English Electric Canberra

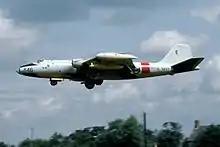
A Canberra TT Mk.18 of the Royal Navy landing at RNAS Yeovilton, 1985

The initial Canberra PR.3 model was shortly succeeded by the improved PR.7 variant, which featured greater fuel capacity via wing storage, the more powerful RA.7 model of the Avon engine, and Maxaret antilock braking system. The Canberra PR.9 was the final photo-reconnaissance version; this aircraft was furnished with a new crew compartment, a redesigned inner wing section, and much more powerful RA.24 Avons. In later service, bomber models of the Canberra were often converted with cameras and other equipment suited for reconnaissance purposes.